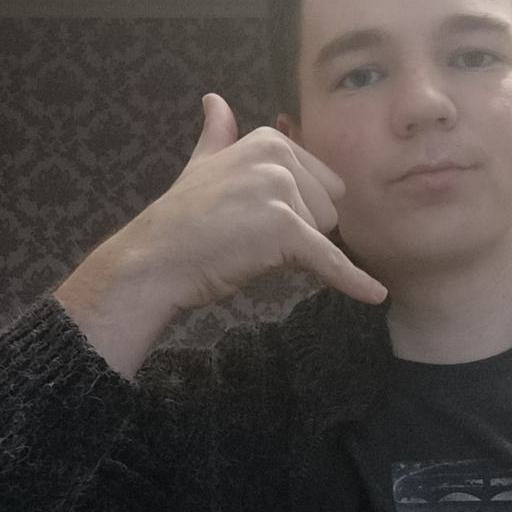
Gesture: call